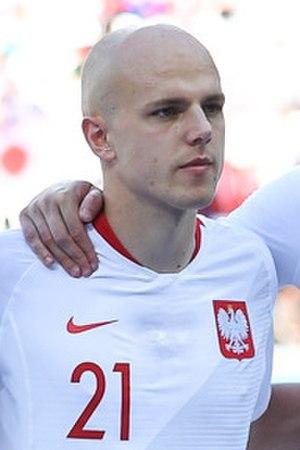
Rafał Kurzawa, né le 29 janvier 1993 à Wieruszów, est un footballeur international polonais. Il joue au poste de milieu de terrain offensif gauche et évolue avec l'Amiens SC, club du championnat de France, après avoir passé six saisons dans les différents championnats polonais.